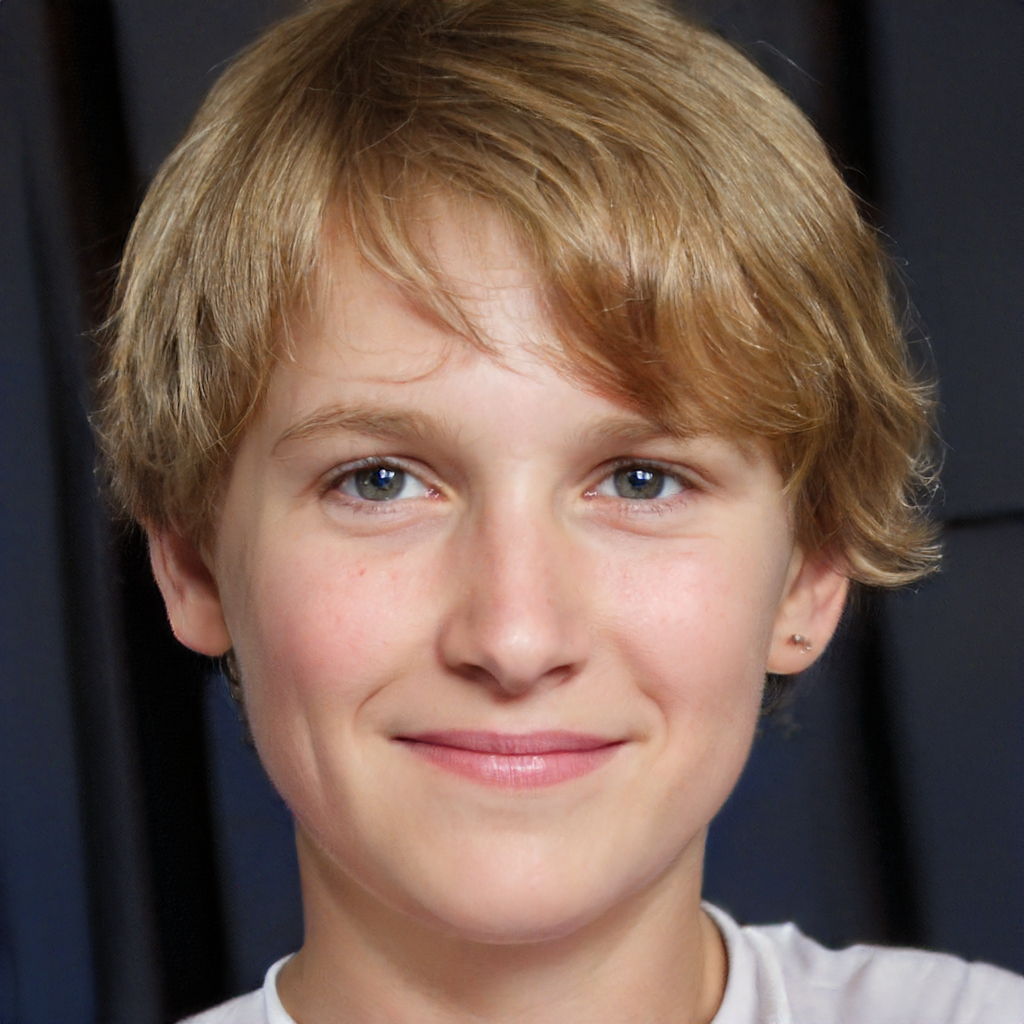
Label: Colored